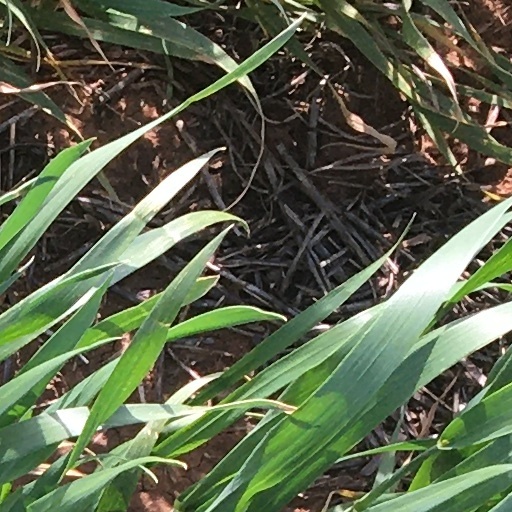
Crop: wheat